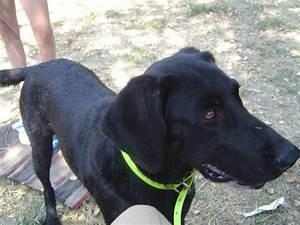
dog